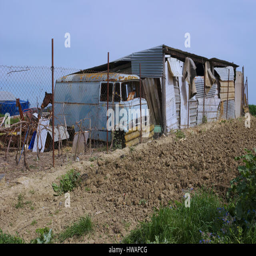
old van on a farm